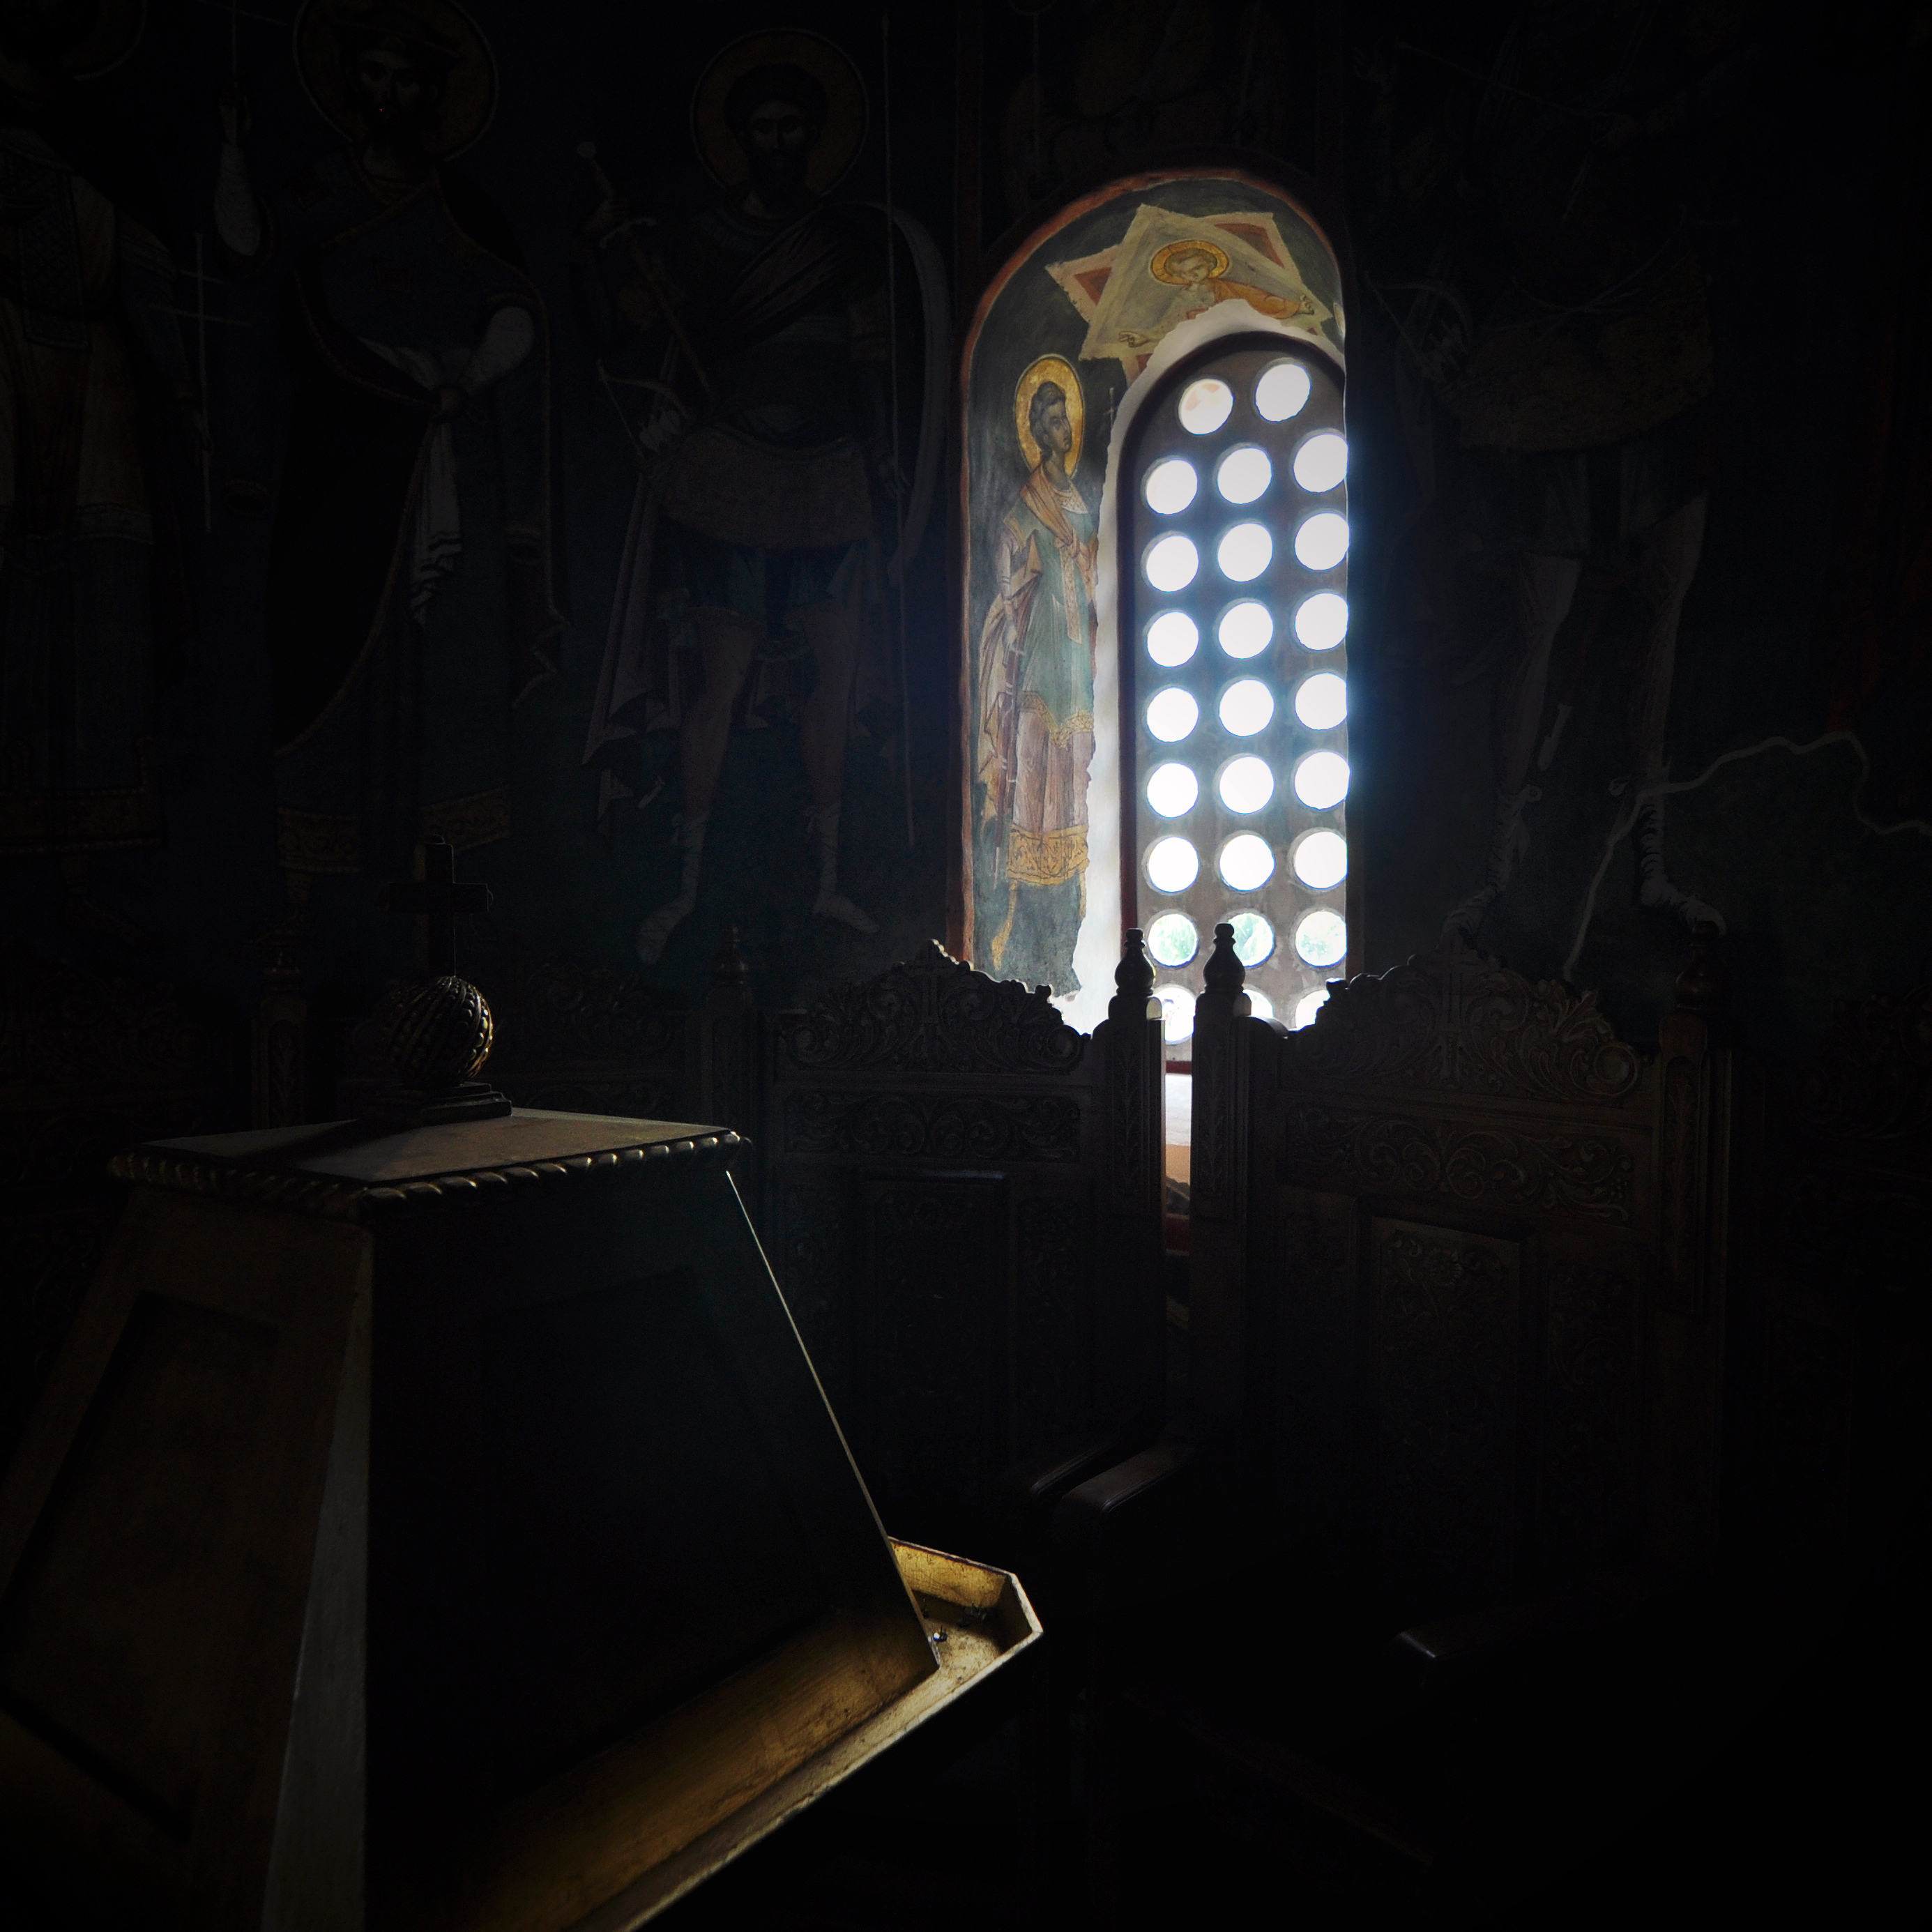
light, architecture, night, photography, interior, window, monument, photo, arch, greek, darkness, church, cross, black, lighting, painting, photos, art, cool image, de, iconography, monastery, mural, light fixture, plan, fotografie, history, romana, pictura, arc, orthodox, nave, vaulting, eastern, fresco, murals, icon, shape, romania, icons, bor, biserica, arhitectura, wallachia, muntenia, tara, romaneasca, orthodoxy, lumina, naos, cruce, greaca, inscrisa, inscribed, iconografie, romanian, icoana, icoane, eikn, arta, ortodoxa, patrimoniu, ortodox, fresca, frescoes, istorie, manastirea, manastire, cladire, crossinsquare, basarab, neagoe, snagov, lmiifiima1531201